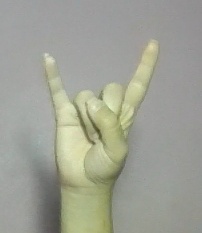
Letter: la